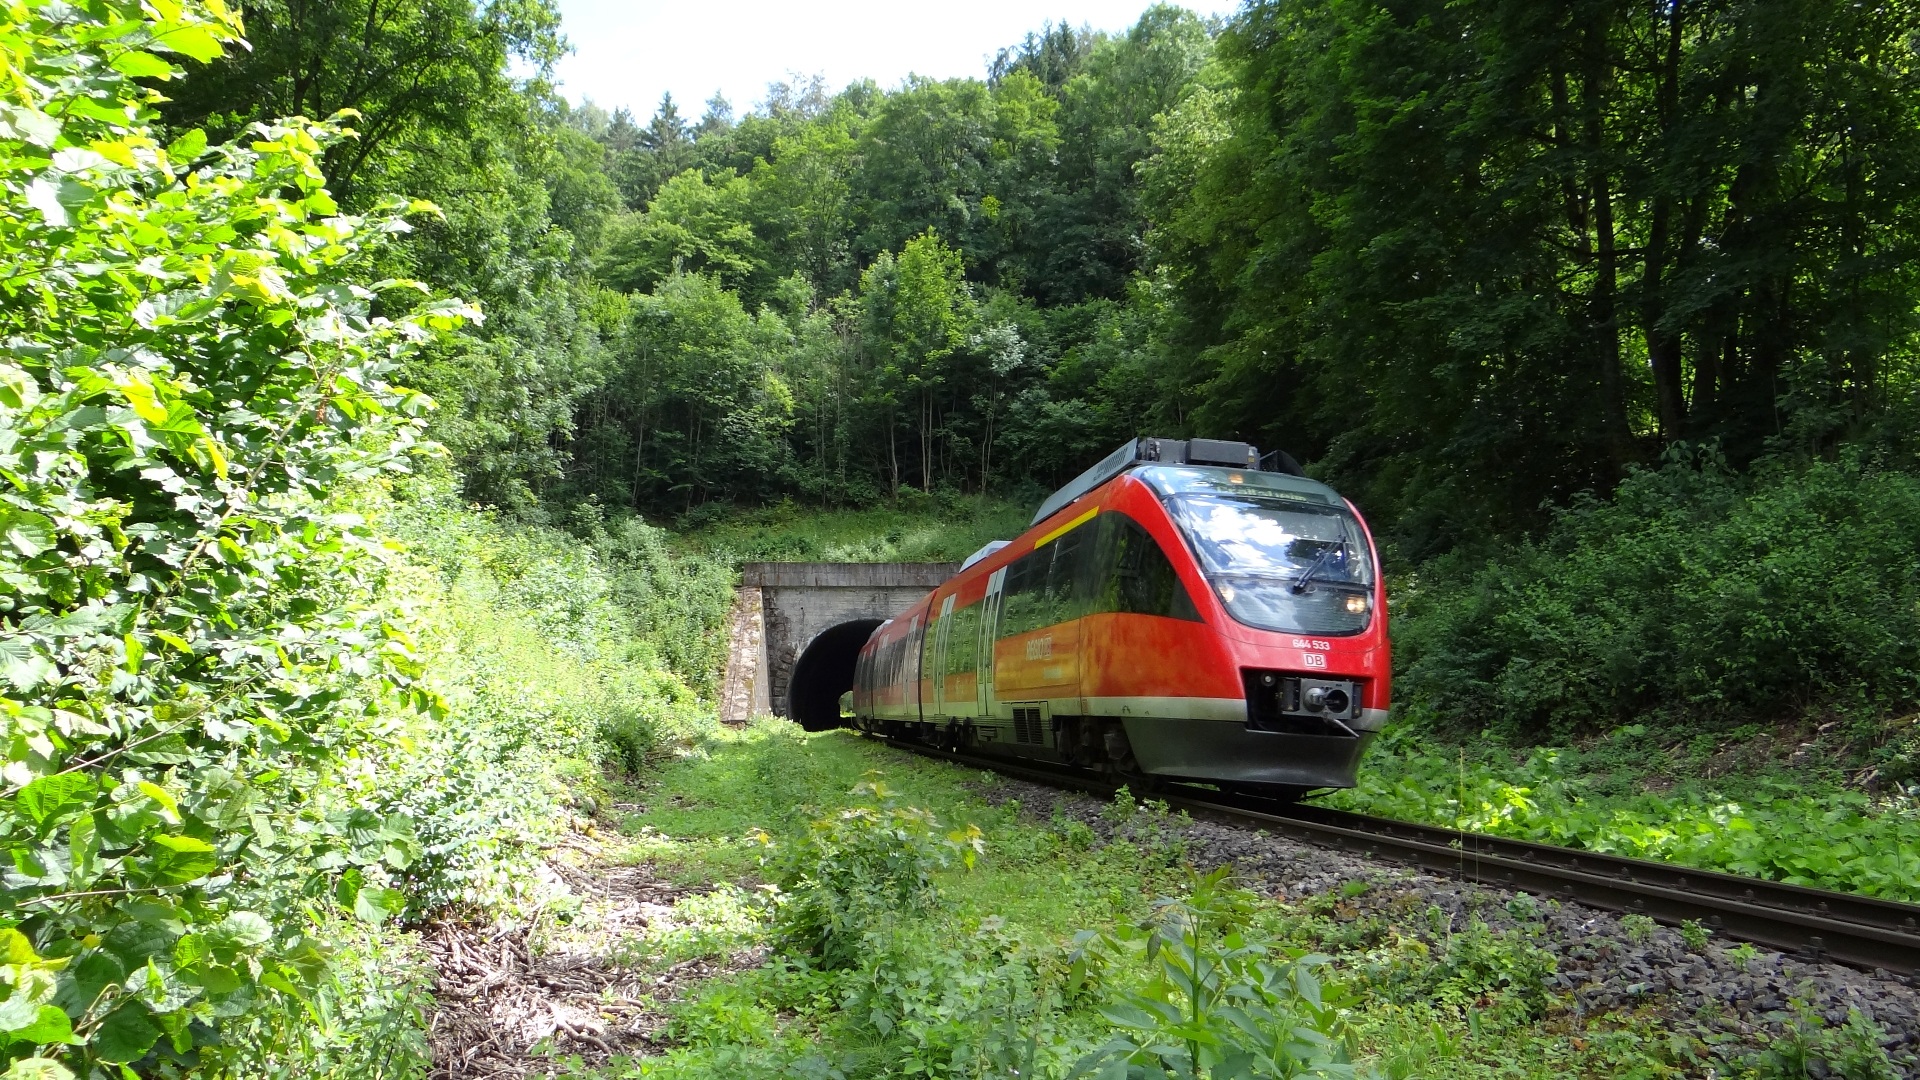
track, railway, train, tunnel, transport, vehicle, public transport, locomotive, rail transport, railway tunnel, rolling stock, geological phenomenon, railroad car, brenz railway, kbs 757, vt 644